Blended wing body

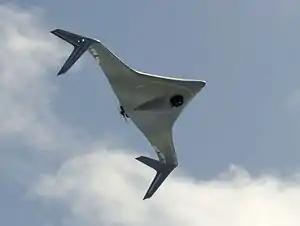
The Northrop BAT UAV in flight from below

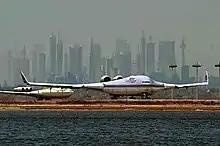
Image of the "Boeing 797" from "Popular Science", 2003

A concept photo of a blended wing body commercial aircraft appeared in the November 2003 issue of "Popular Science" magazine. Artists Neill Blomkamp and Simon van de Lagemaat from The Embassy Visual Effects created the photo for the magazine using computer graphics software to depict the future of aviation and air travel. In 2006 the image was used in an email hoax claiming that Boeing had developed a 1000-passenger jetliner (the "Boeing 797") with a "radical Blended Wing design" and Boeing refuted the claim.